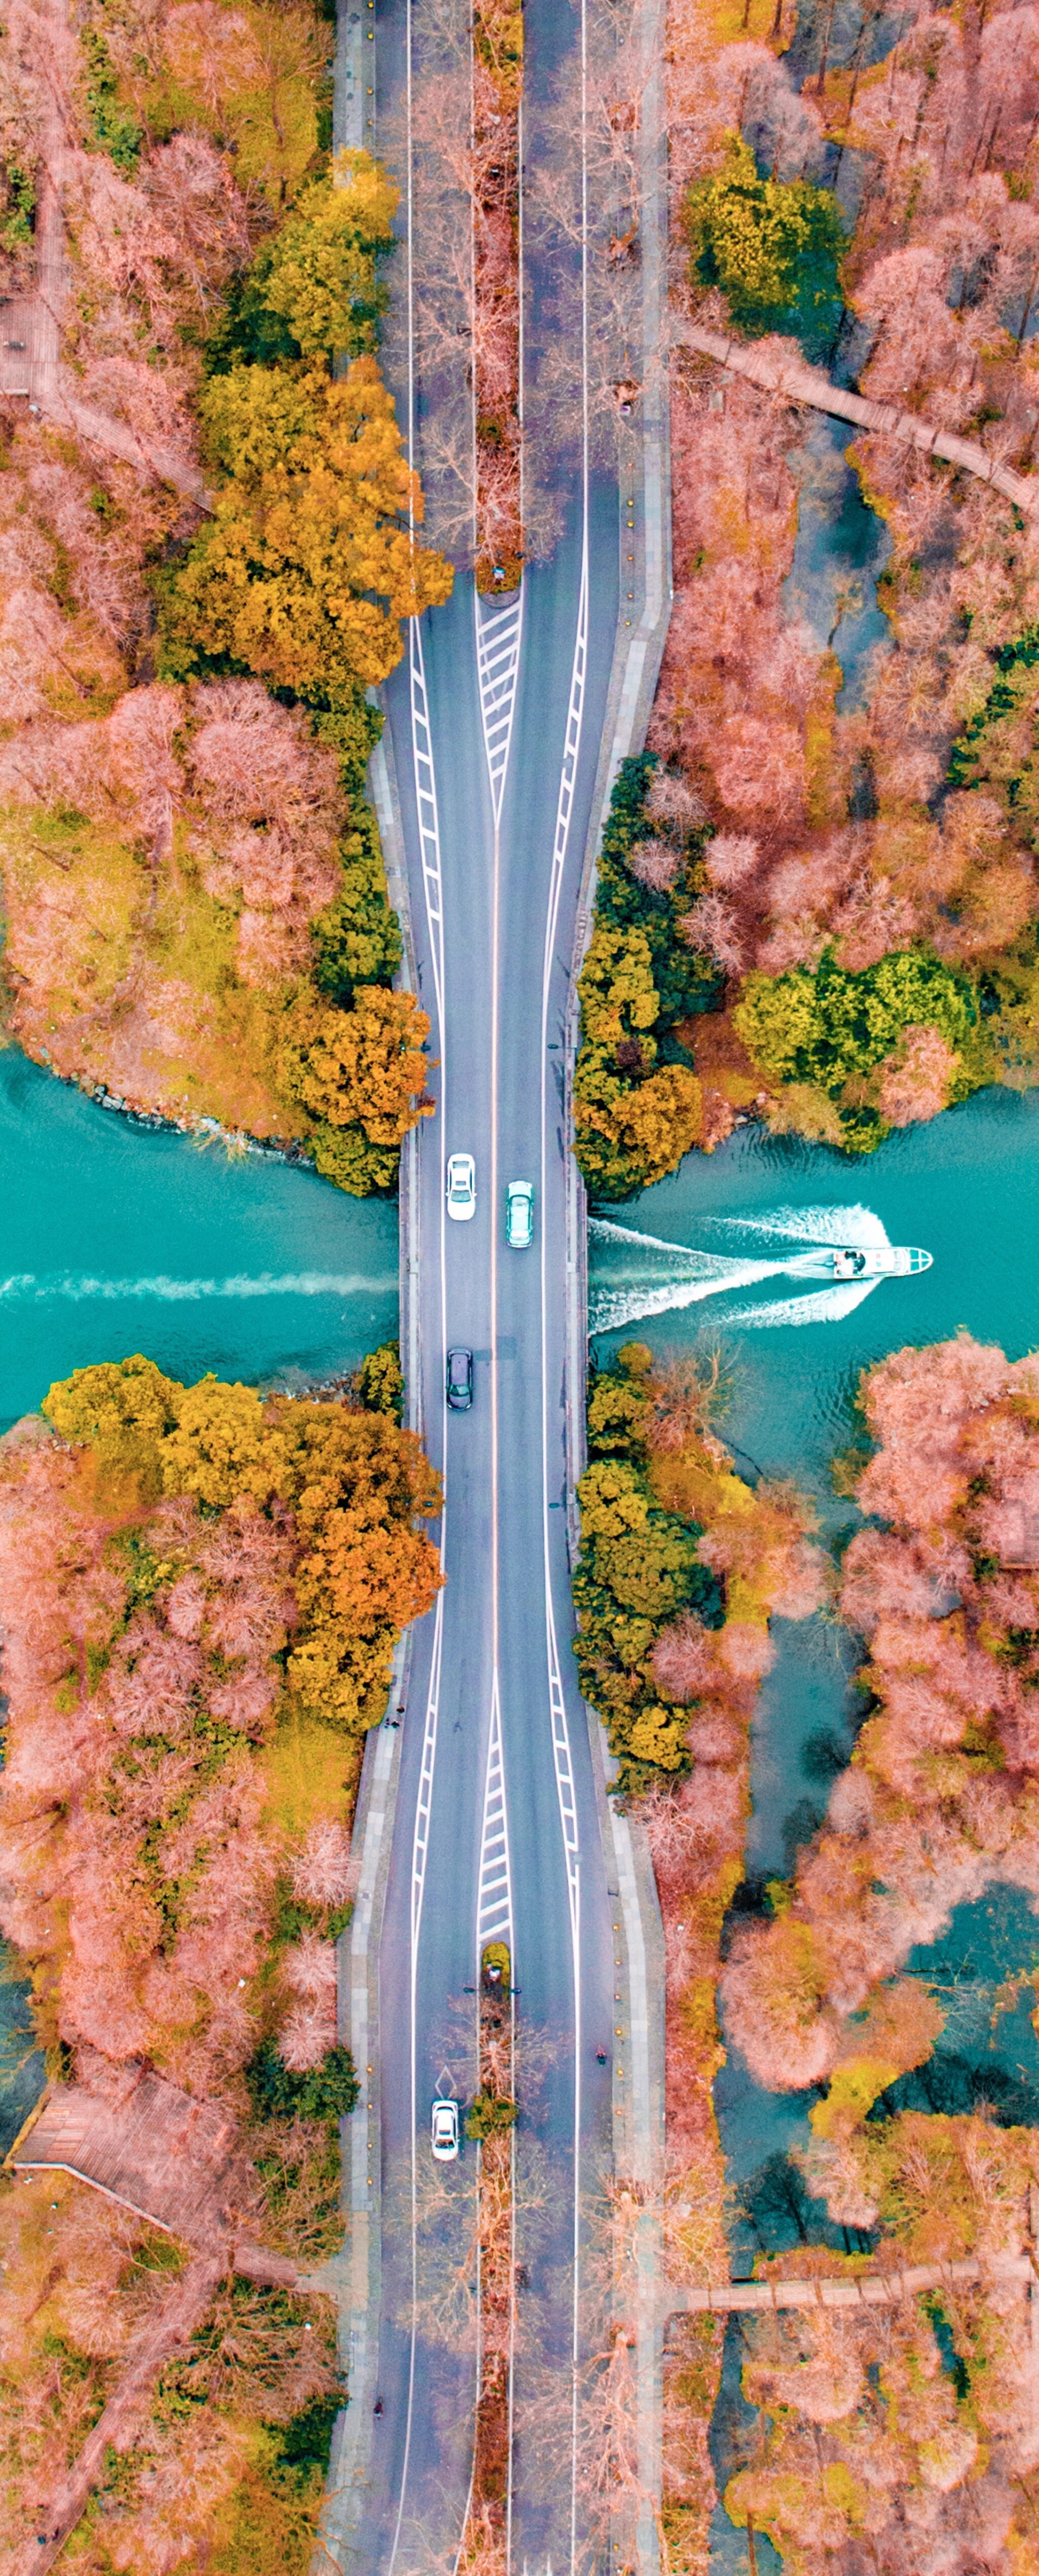
hangzhou